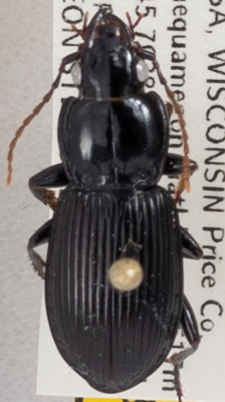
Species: Pterostichus novus
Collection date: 2019-09-03
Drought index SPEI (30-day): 0.694
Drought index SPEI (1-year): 2.09
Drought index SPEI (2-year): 1.28